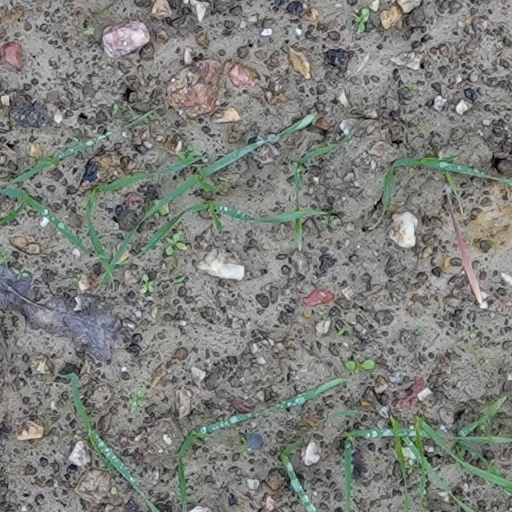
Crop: wheat